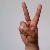
The image shows a hand gesture representing the letter 'V' in Indian Sign Language.